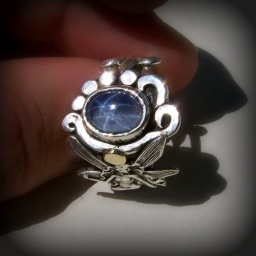
Gaoth fairy wind light blue Star Sapphire set in sterling silver